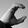
ASL letter: C